History of music in Paris

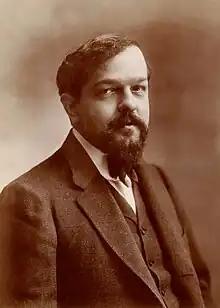
Claude Debussy,

The operetta was born in Paris with the work of Louis Auguste Florimond Ronger, better known under the name of Hervé. His first operetta was called "Don Quilchotte et Sancho Panza", performed in 1848 at the théâtre Montmartre. In the beginning they were short comic works or parodies, with a combination of songs, dance and dialogue, rarely with more than two persons on stage, and rarely longer than one act. Early operettas by Hervé was named "Latrouillat and Truffaldini or the Inconvenience of a vendetta infinitely too prolonged" and "Agammemnon or the Camel with Two humps". Hervé opened a new theater, the "Folies-Concertantes", on the Boulevard du Temple in 1854, later renamed the "Folies-Nouvelle". The new genre was termed "Opera Bouffe"; works by Hervé appeared at a half-dozen theaters in the city, though the genre was ignored by the opera and the other official theaters.